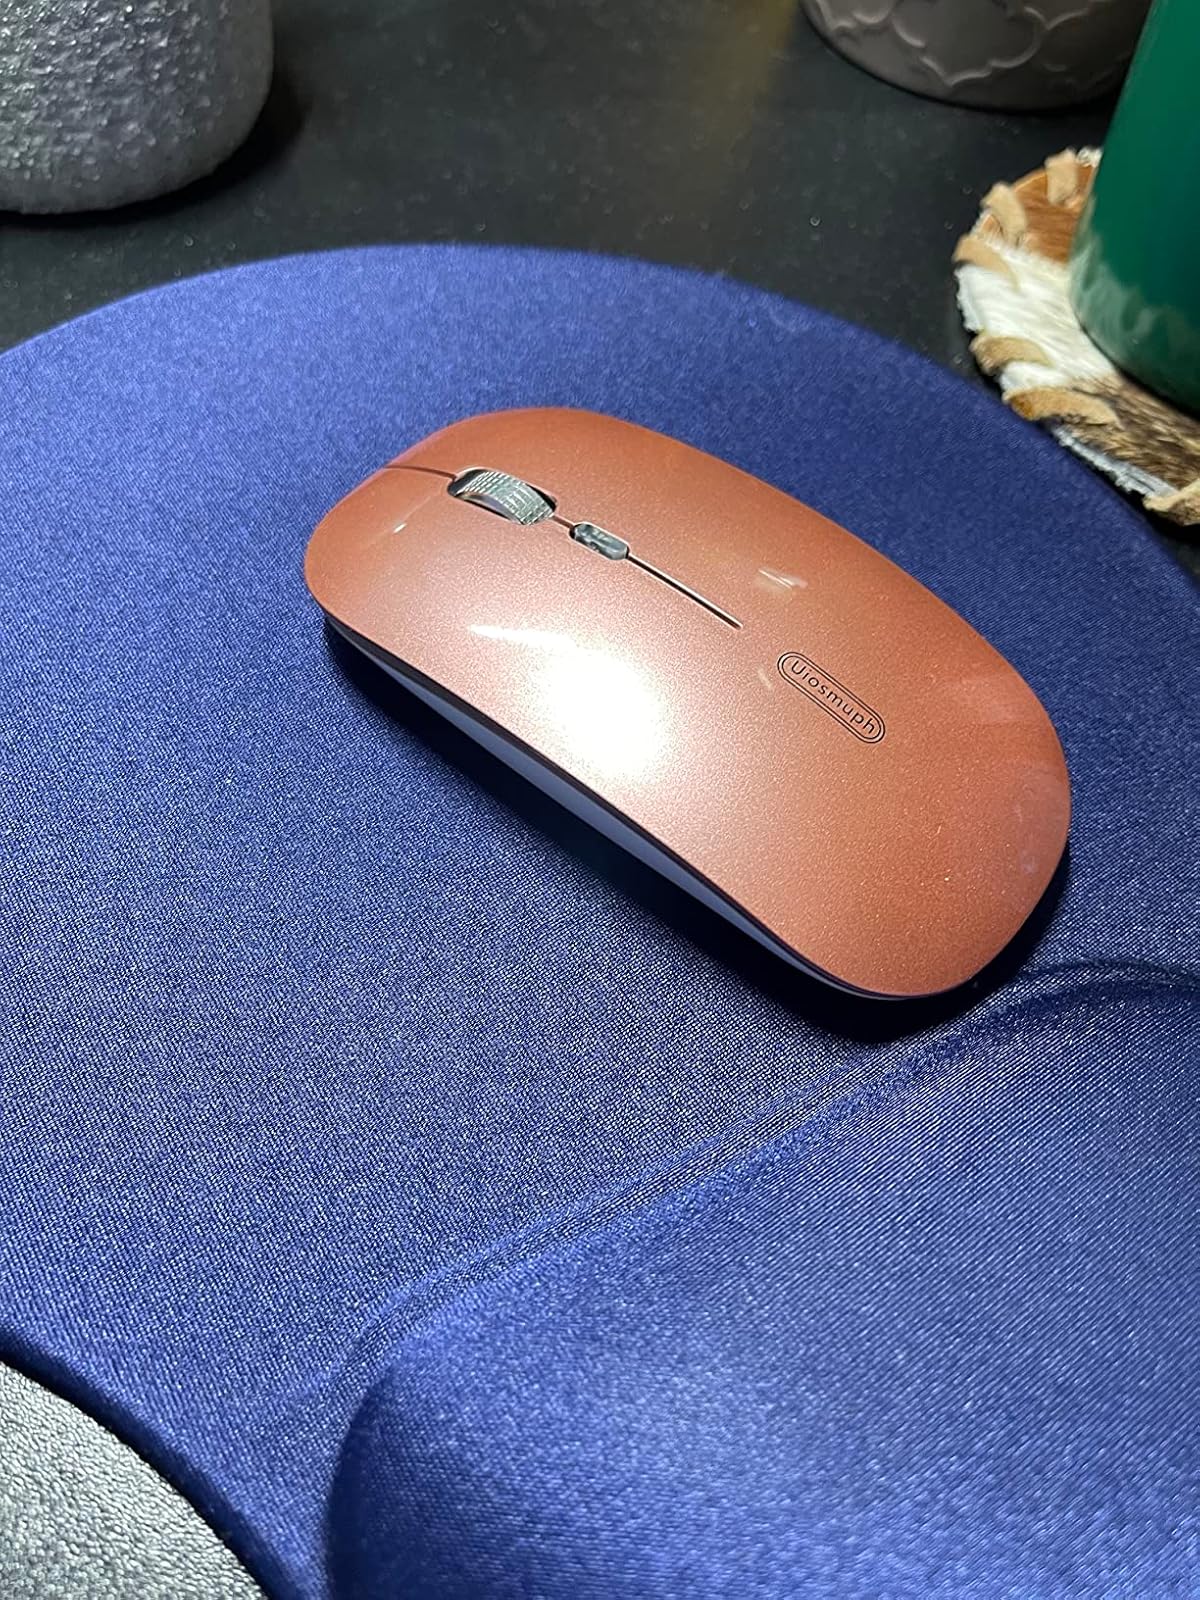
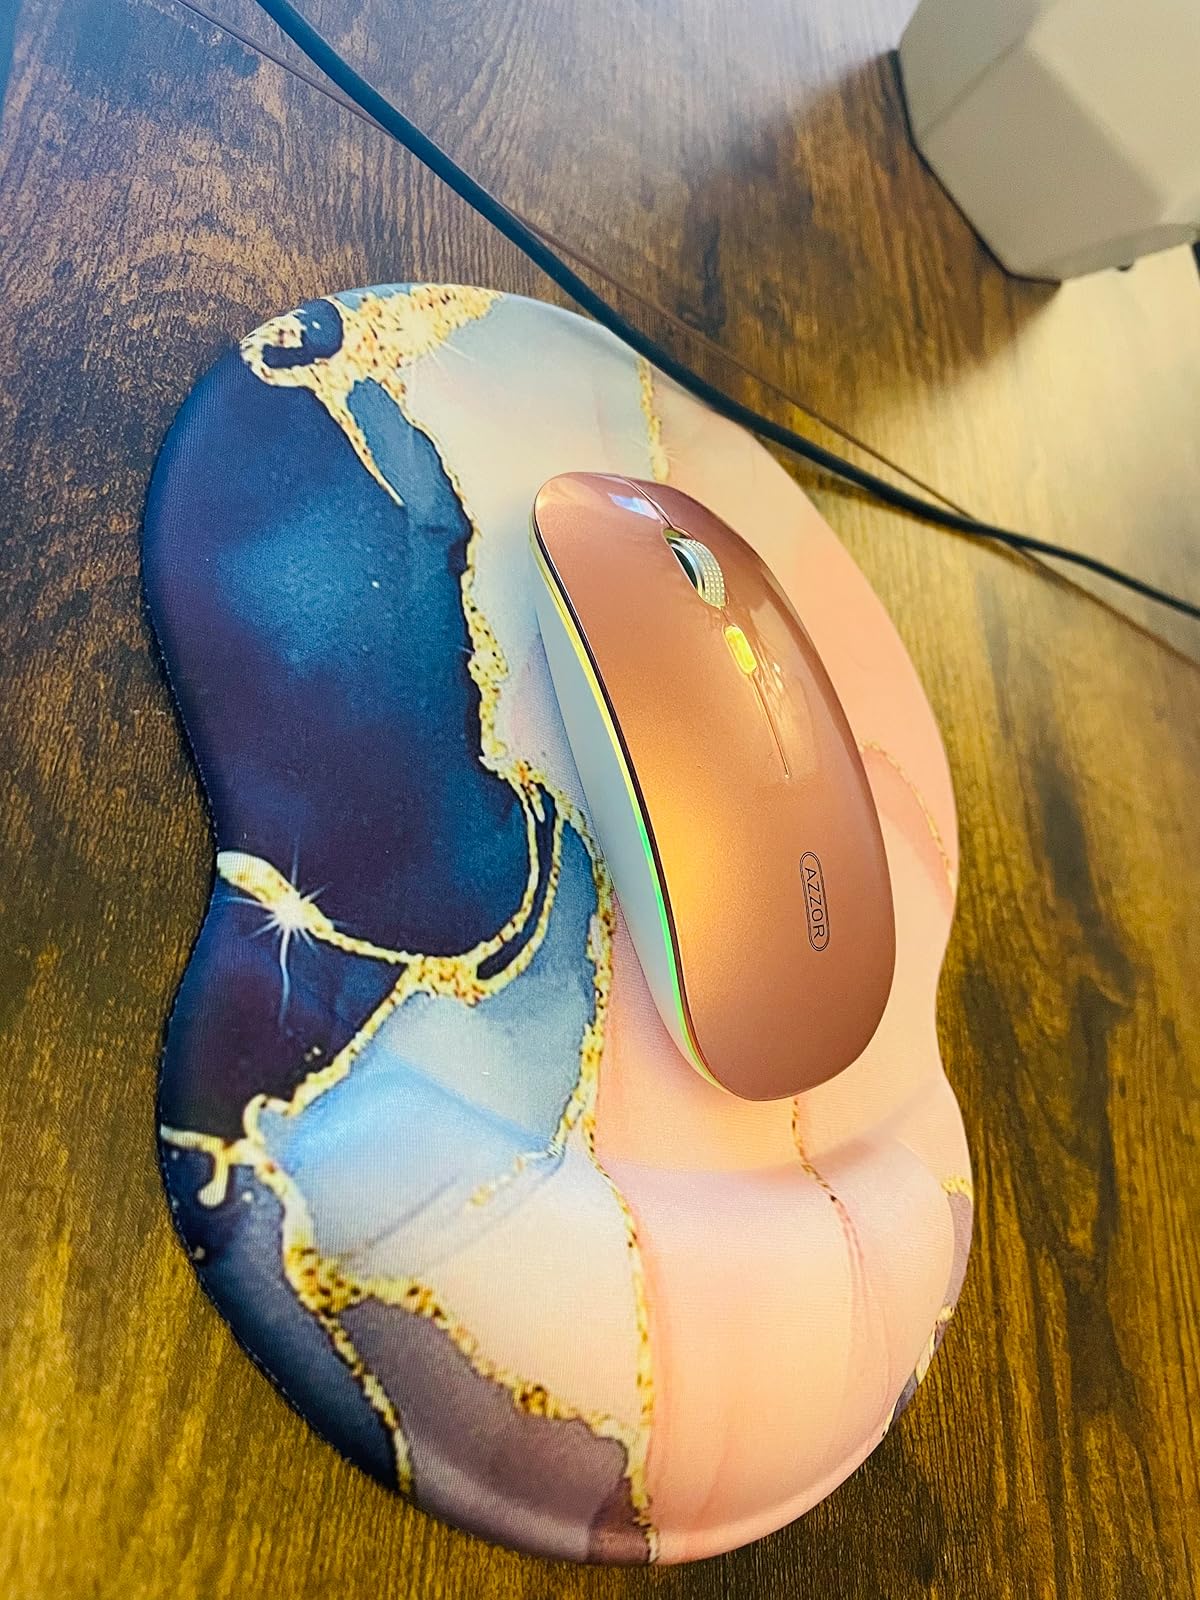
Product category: mouse
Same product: yes